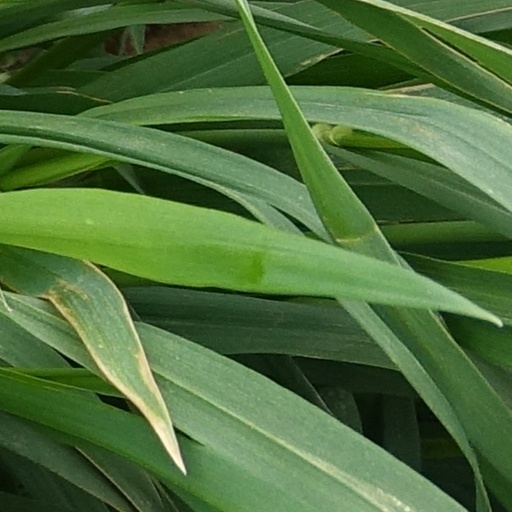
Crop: wheat